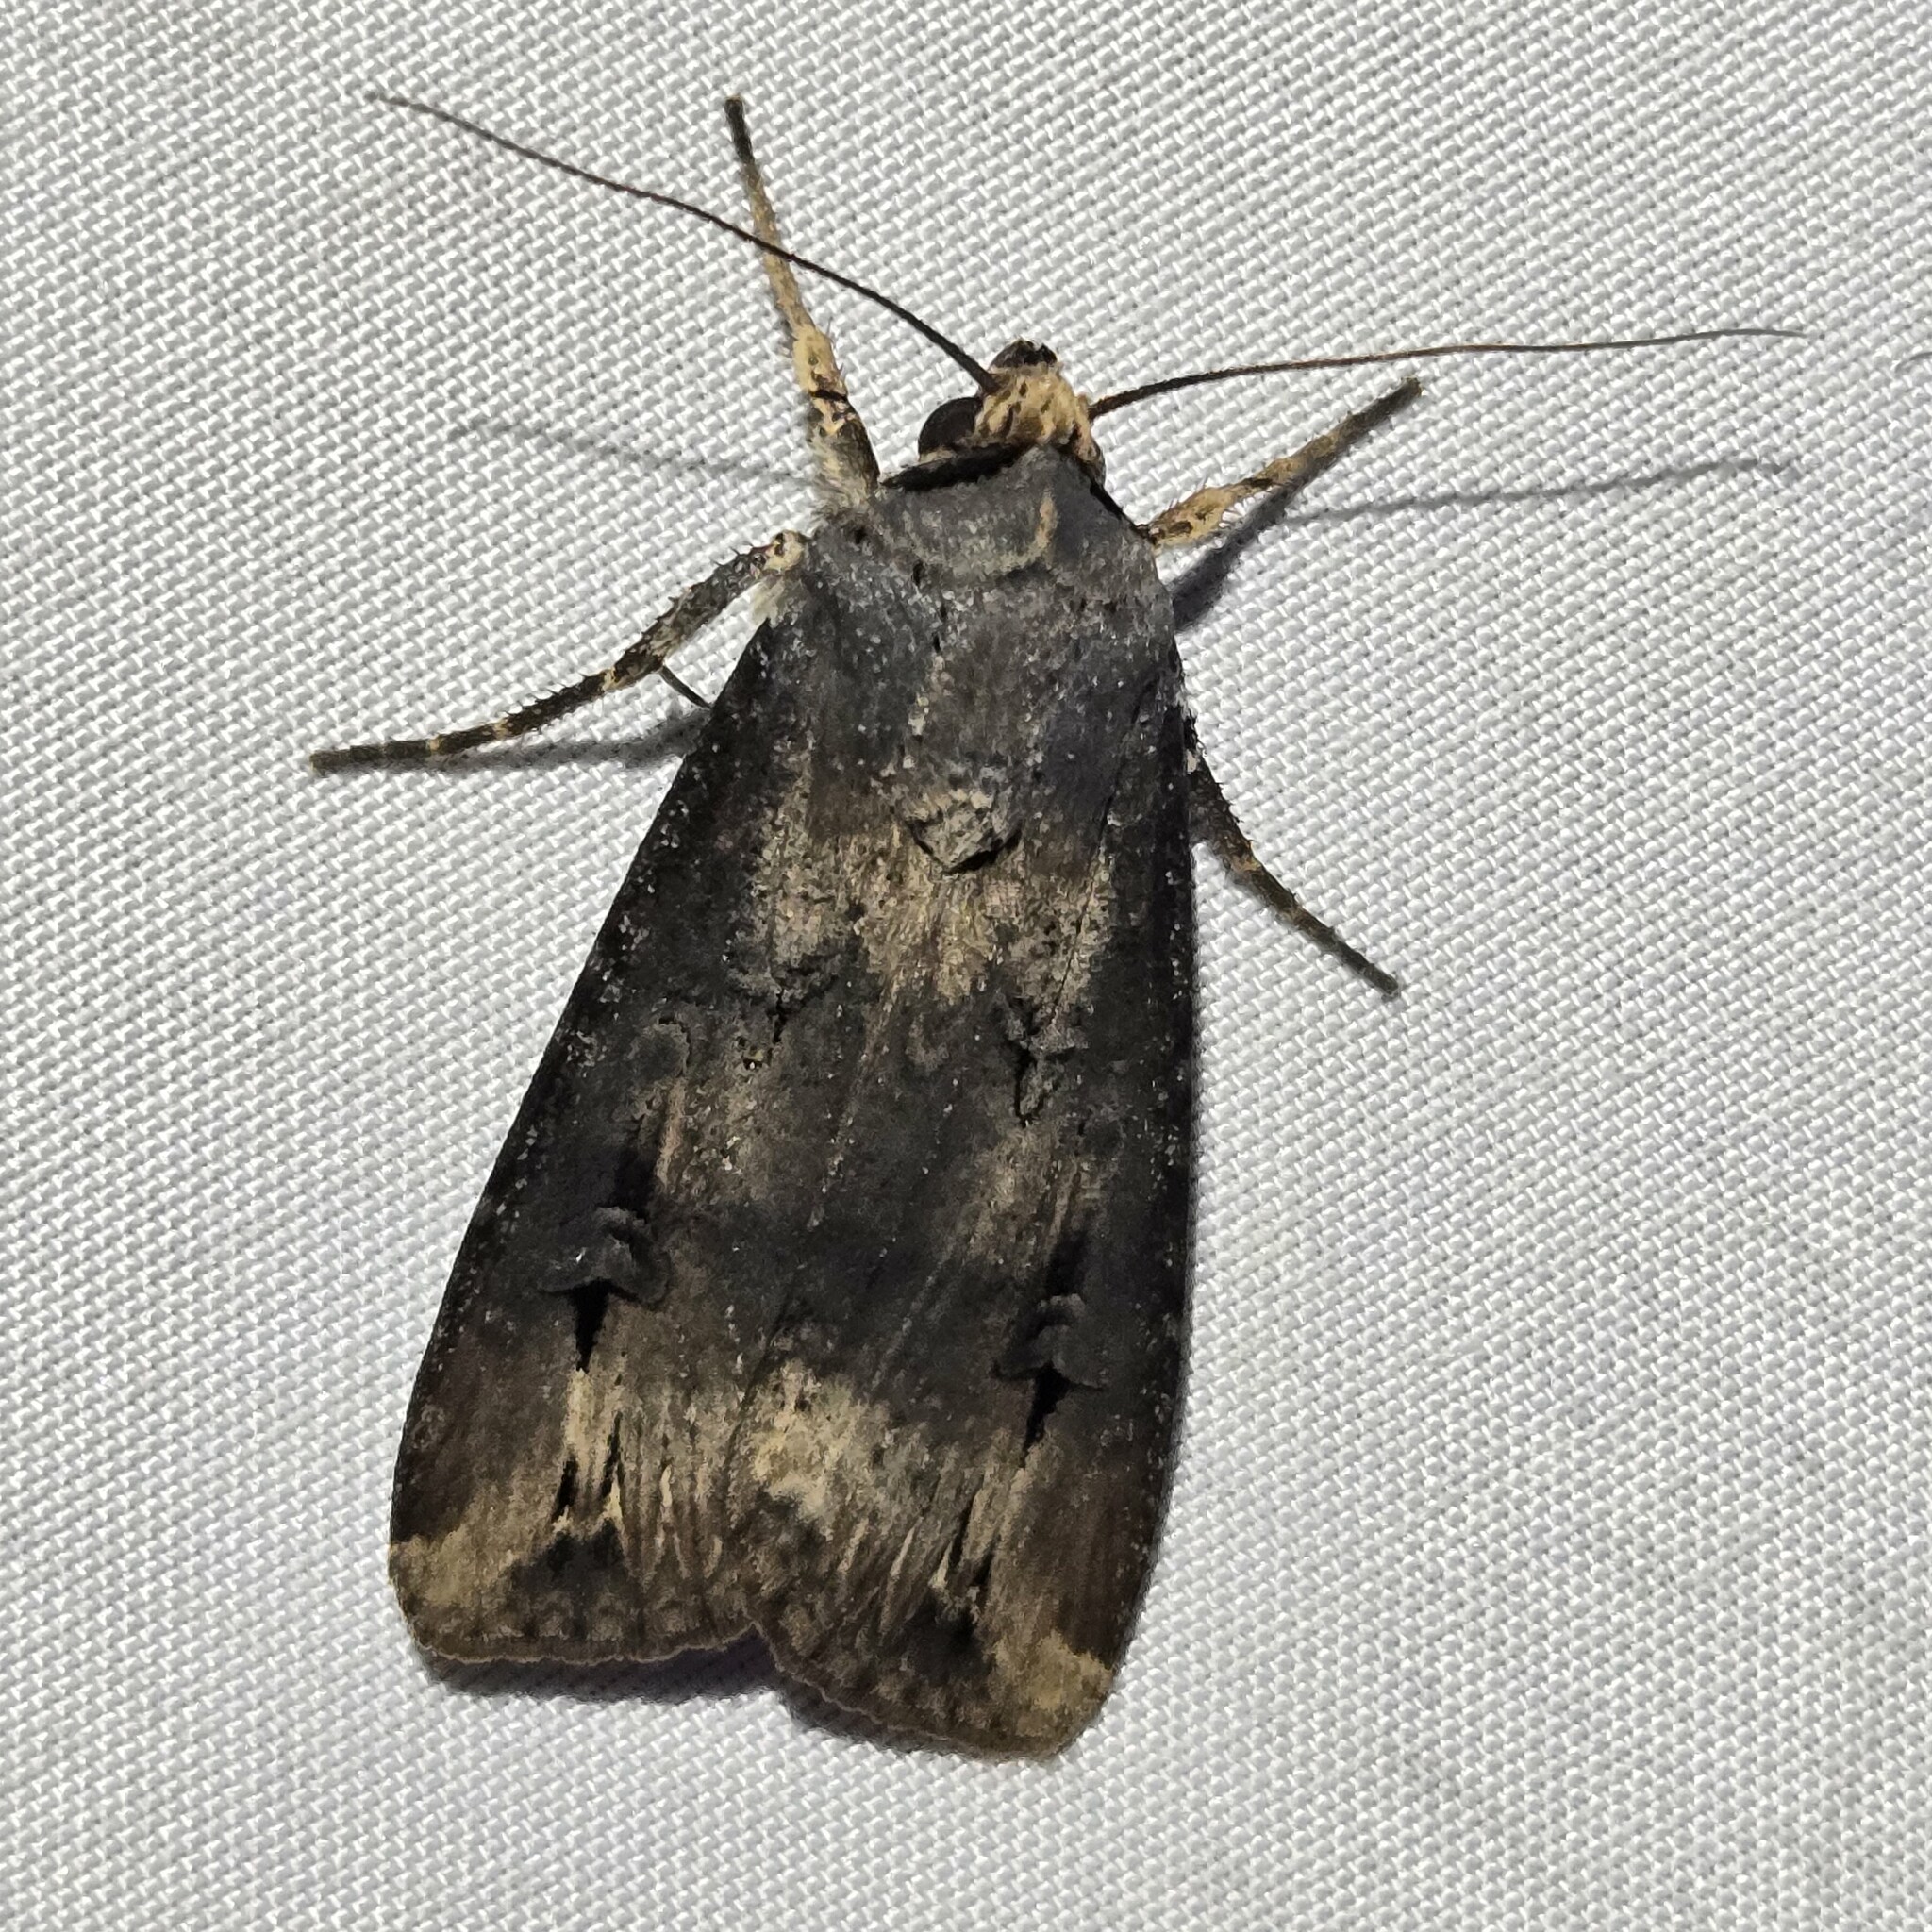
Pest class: cutworms